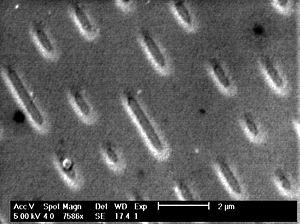
Un CD, ou disque compact, est un disque optique utilisé pour stocker des données sous forme numérique.